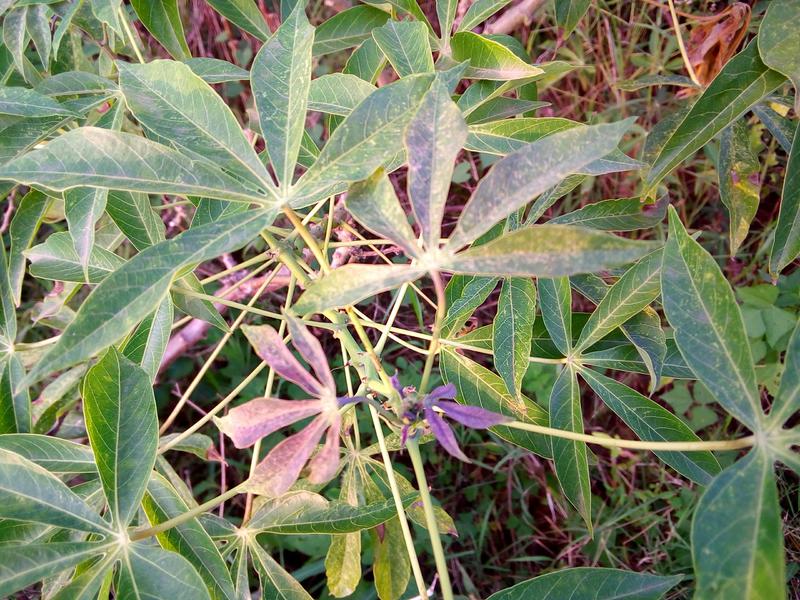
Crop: cassava
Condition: green_mottle